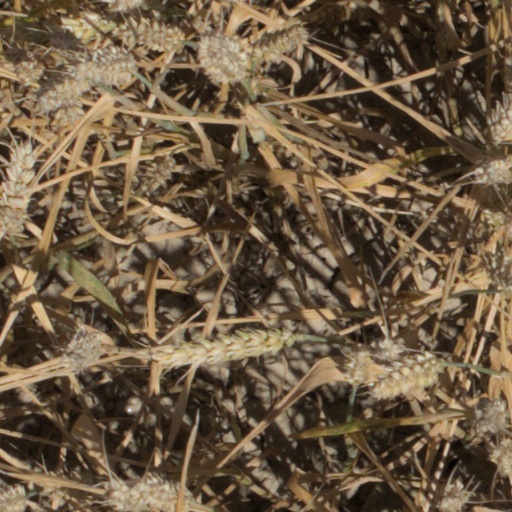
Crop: wheat